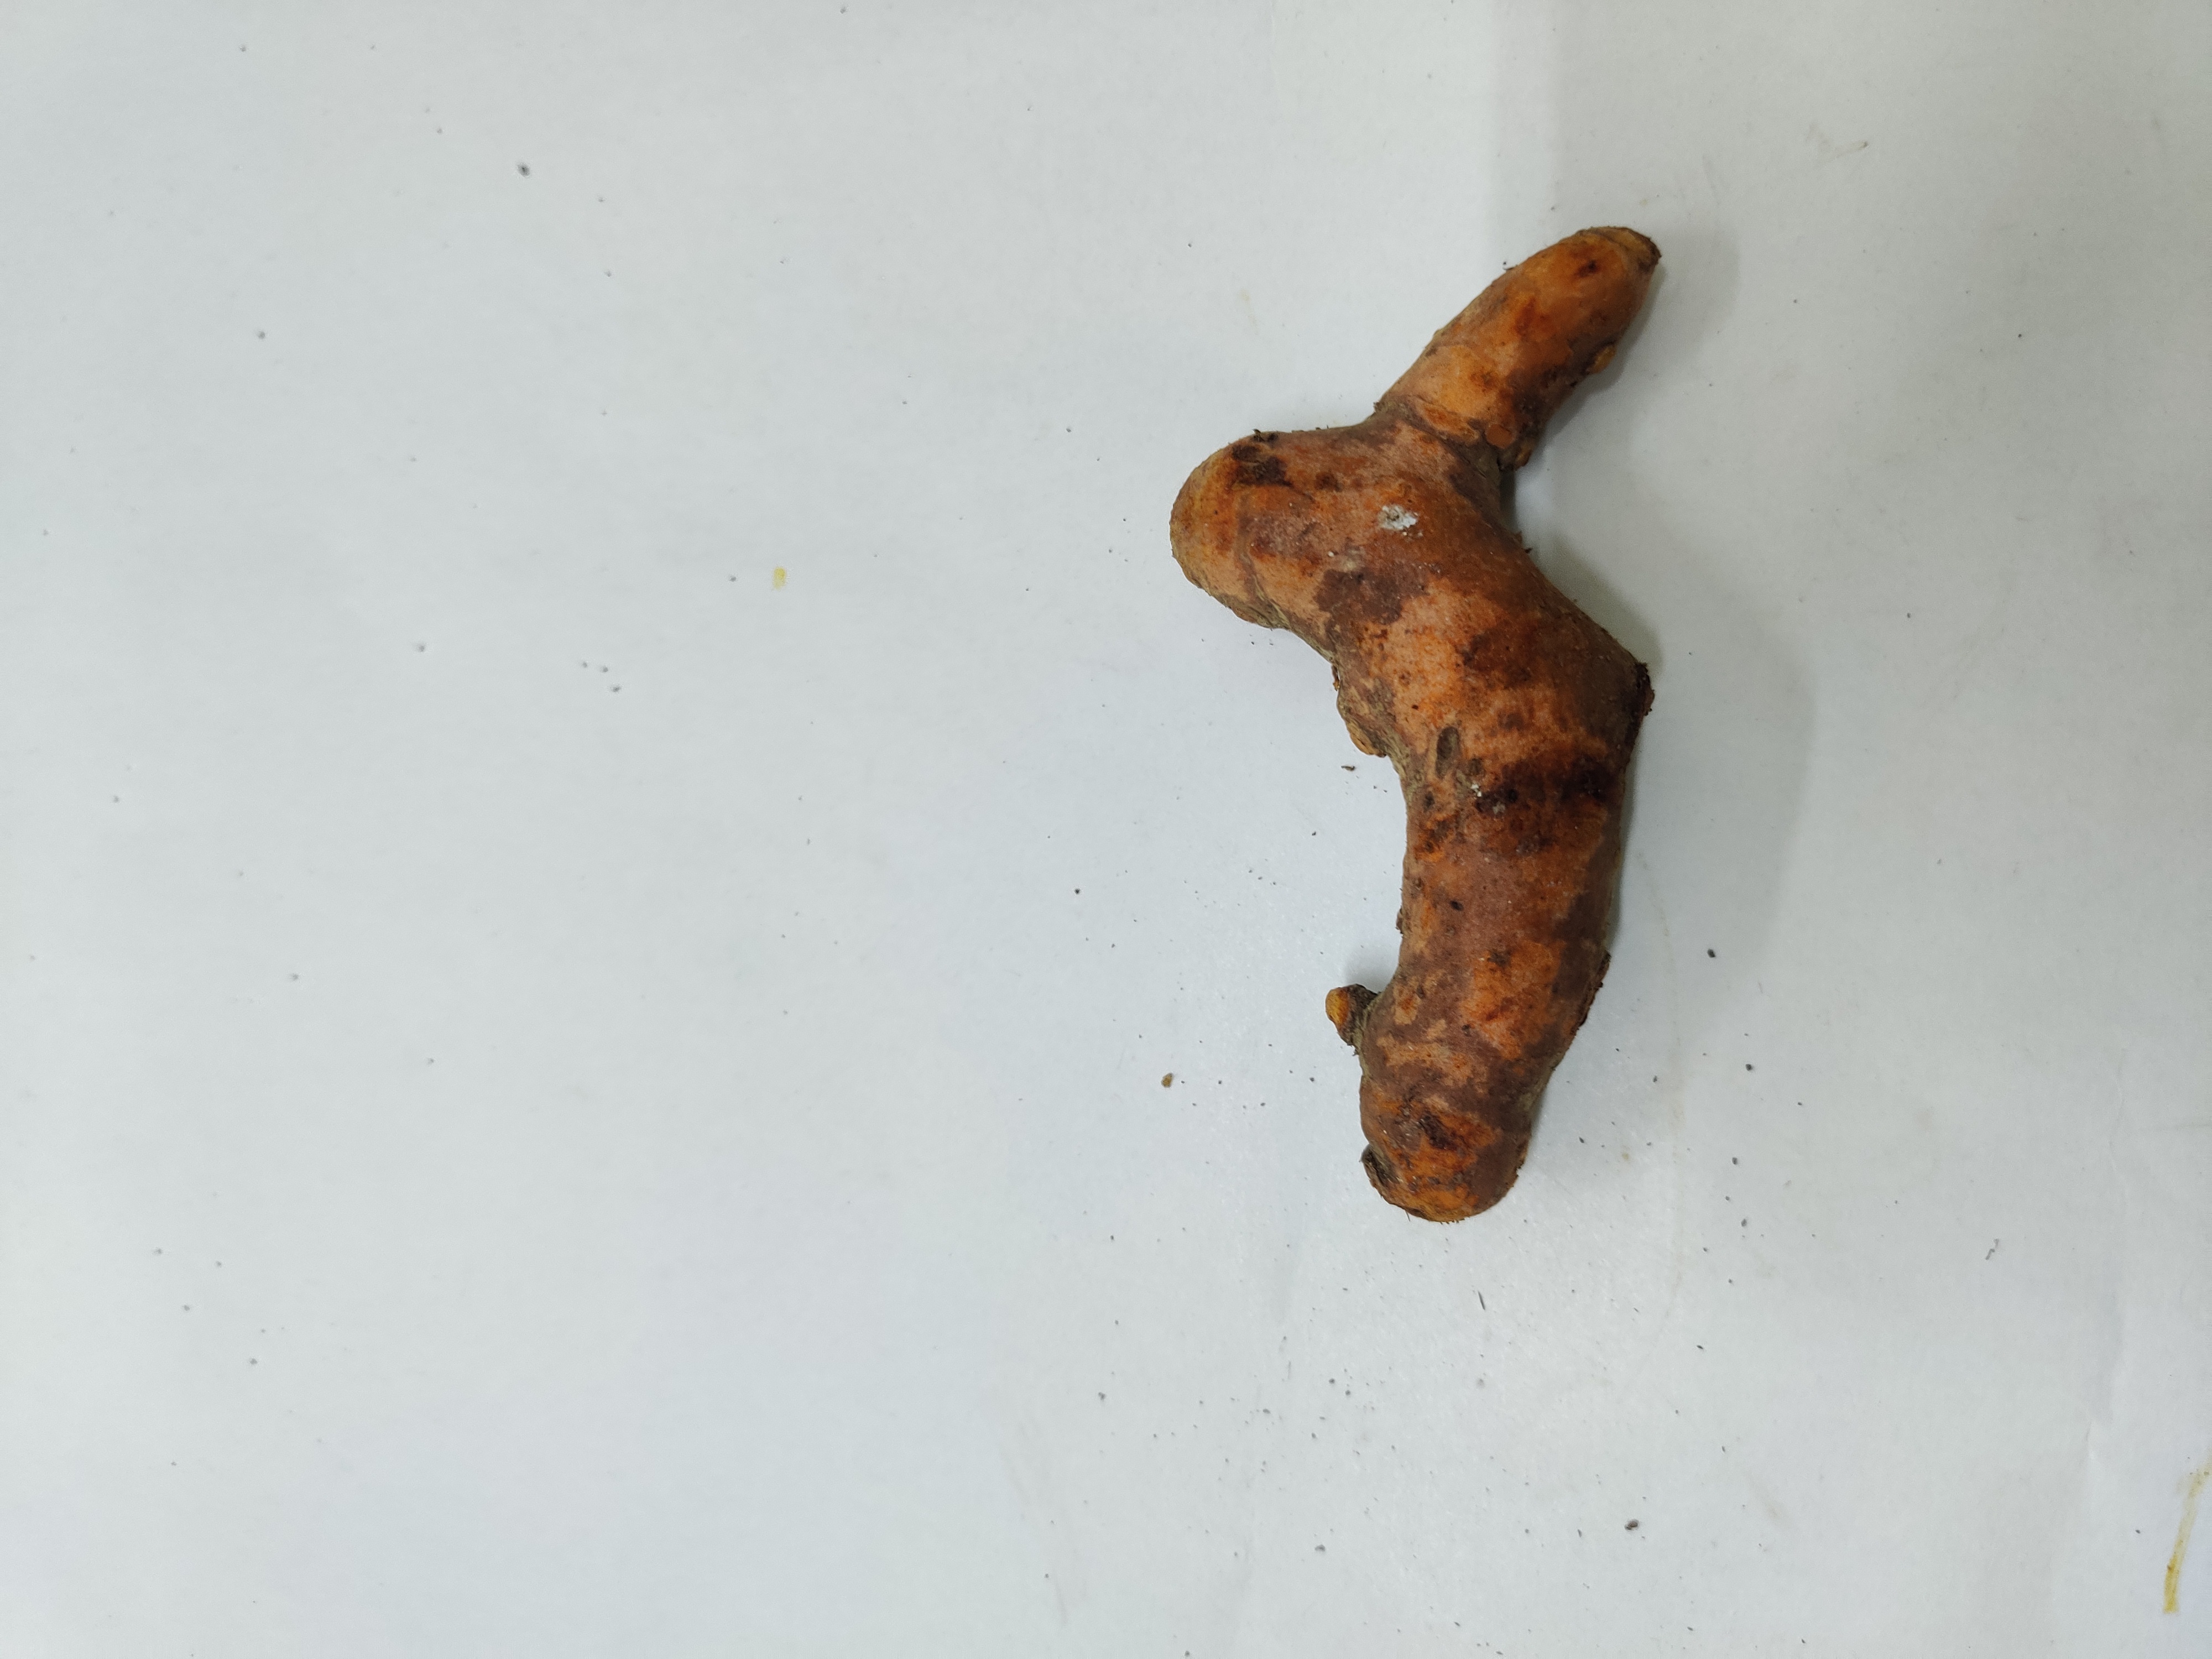
Crop: Turmeric
Condition: Damaged